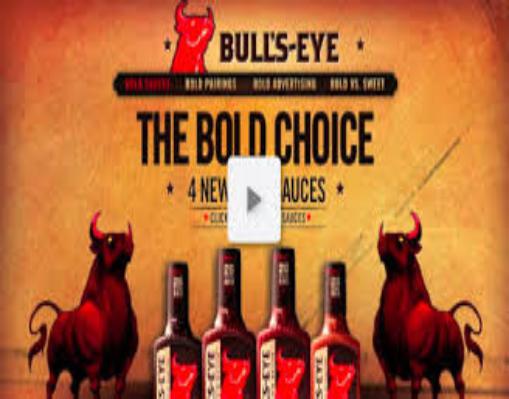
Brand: Bulls-Eye Barbecue
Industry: Food